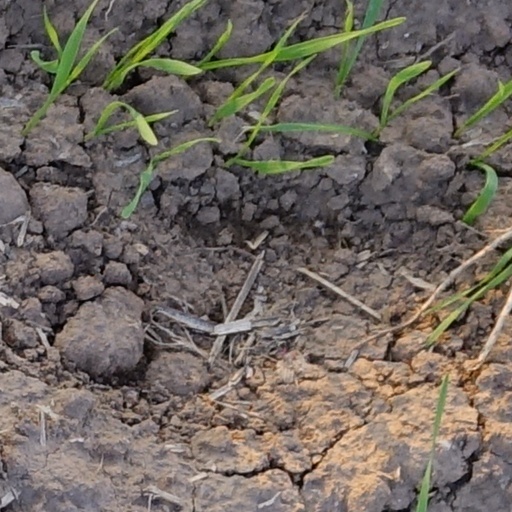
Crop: wheat